James Blood Ulmer

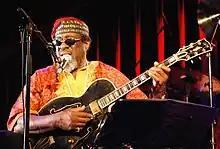
Ulmer performs in Innsbruck in 2011 with Charles Burnham and Warren Benbow.

James "Blood" Ulmer (born February 8, 1940) is an American jazz, free funk and blues guitarist and singer. Ulmer plays a Gibson Byrdland guitar. His guitar sound has been described as "jagged" and "stinging". His singing has been called "raggedly soulful".